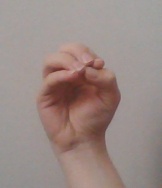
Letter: ha